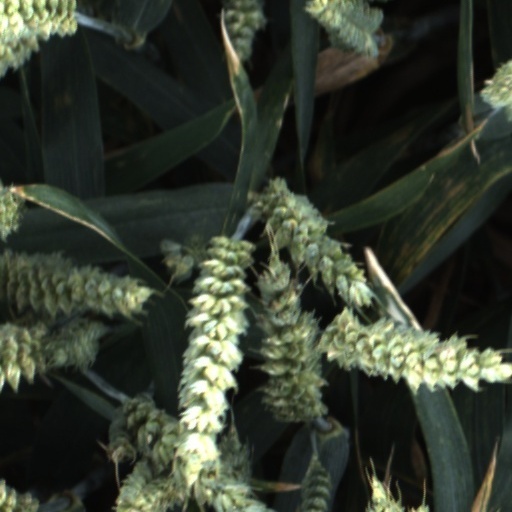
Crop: wheat